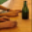
Label: bottle